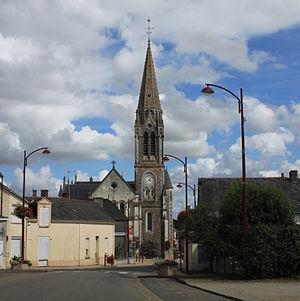
Église Sainte-Melaine, XVIII°-1849-1861-1895, Les Touches.
La liste des églises de la Loire-Atlantique recense de la manière la plus complète possible les églises, cathédrales et basiliques situées dans le département français de la Loire-Atlantique.
Les Touches est une commune de l'Ouest de la France, située dans le département de la Loire-Atlantique en région Pays de la Loire.